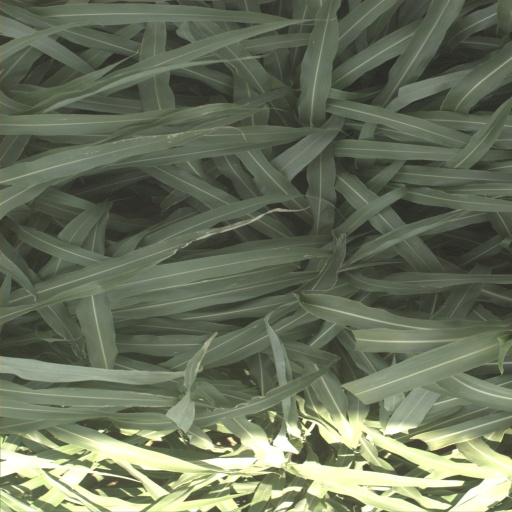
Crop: sorghum